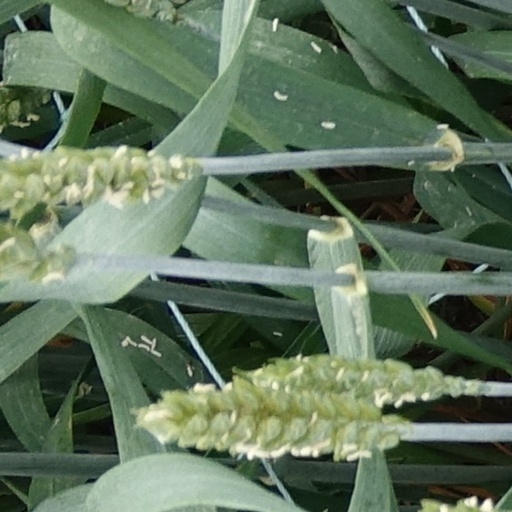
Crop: wheat